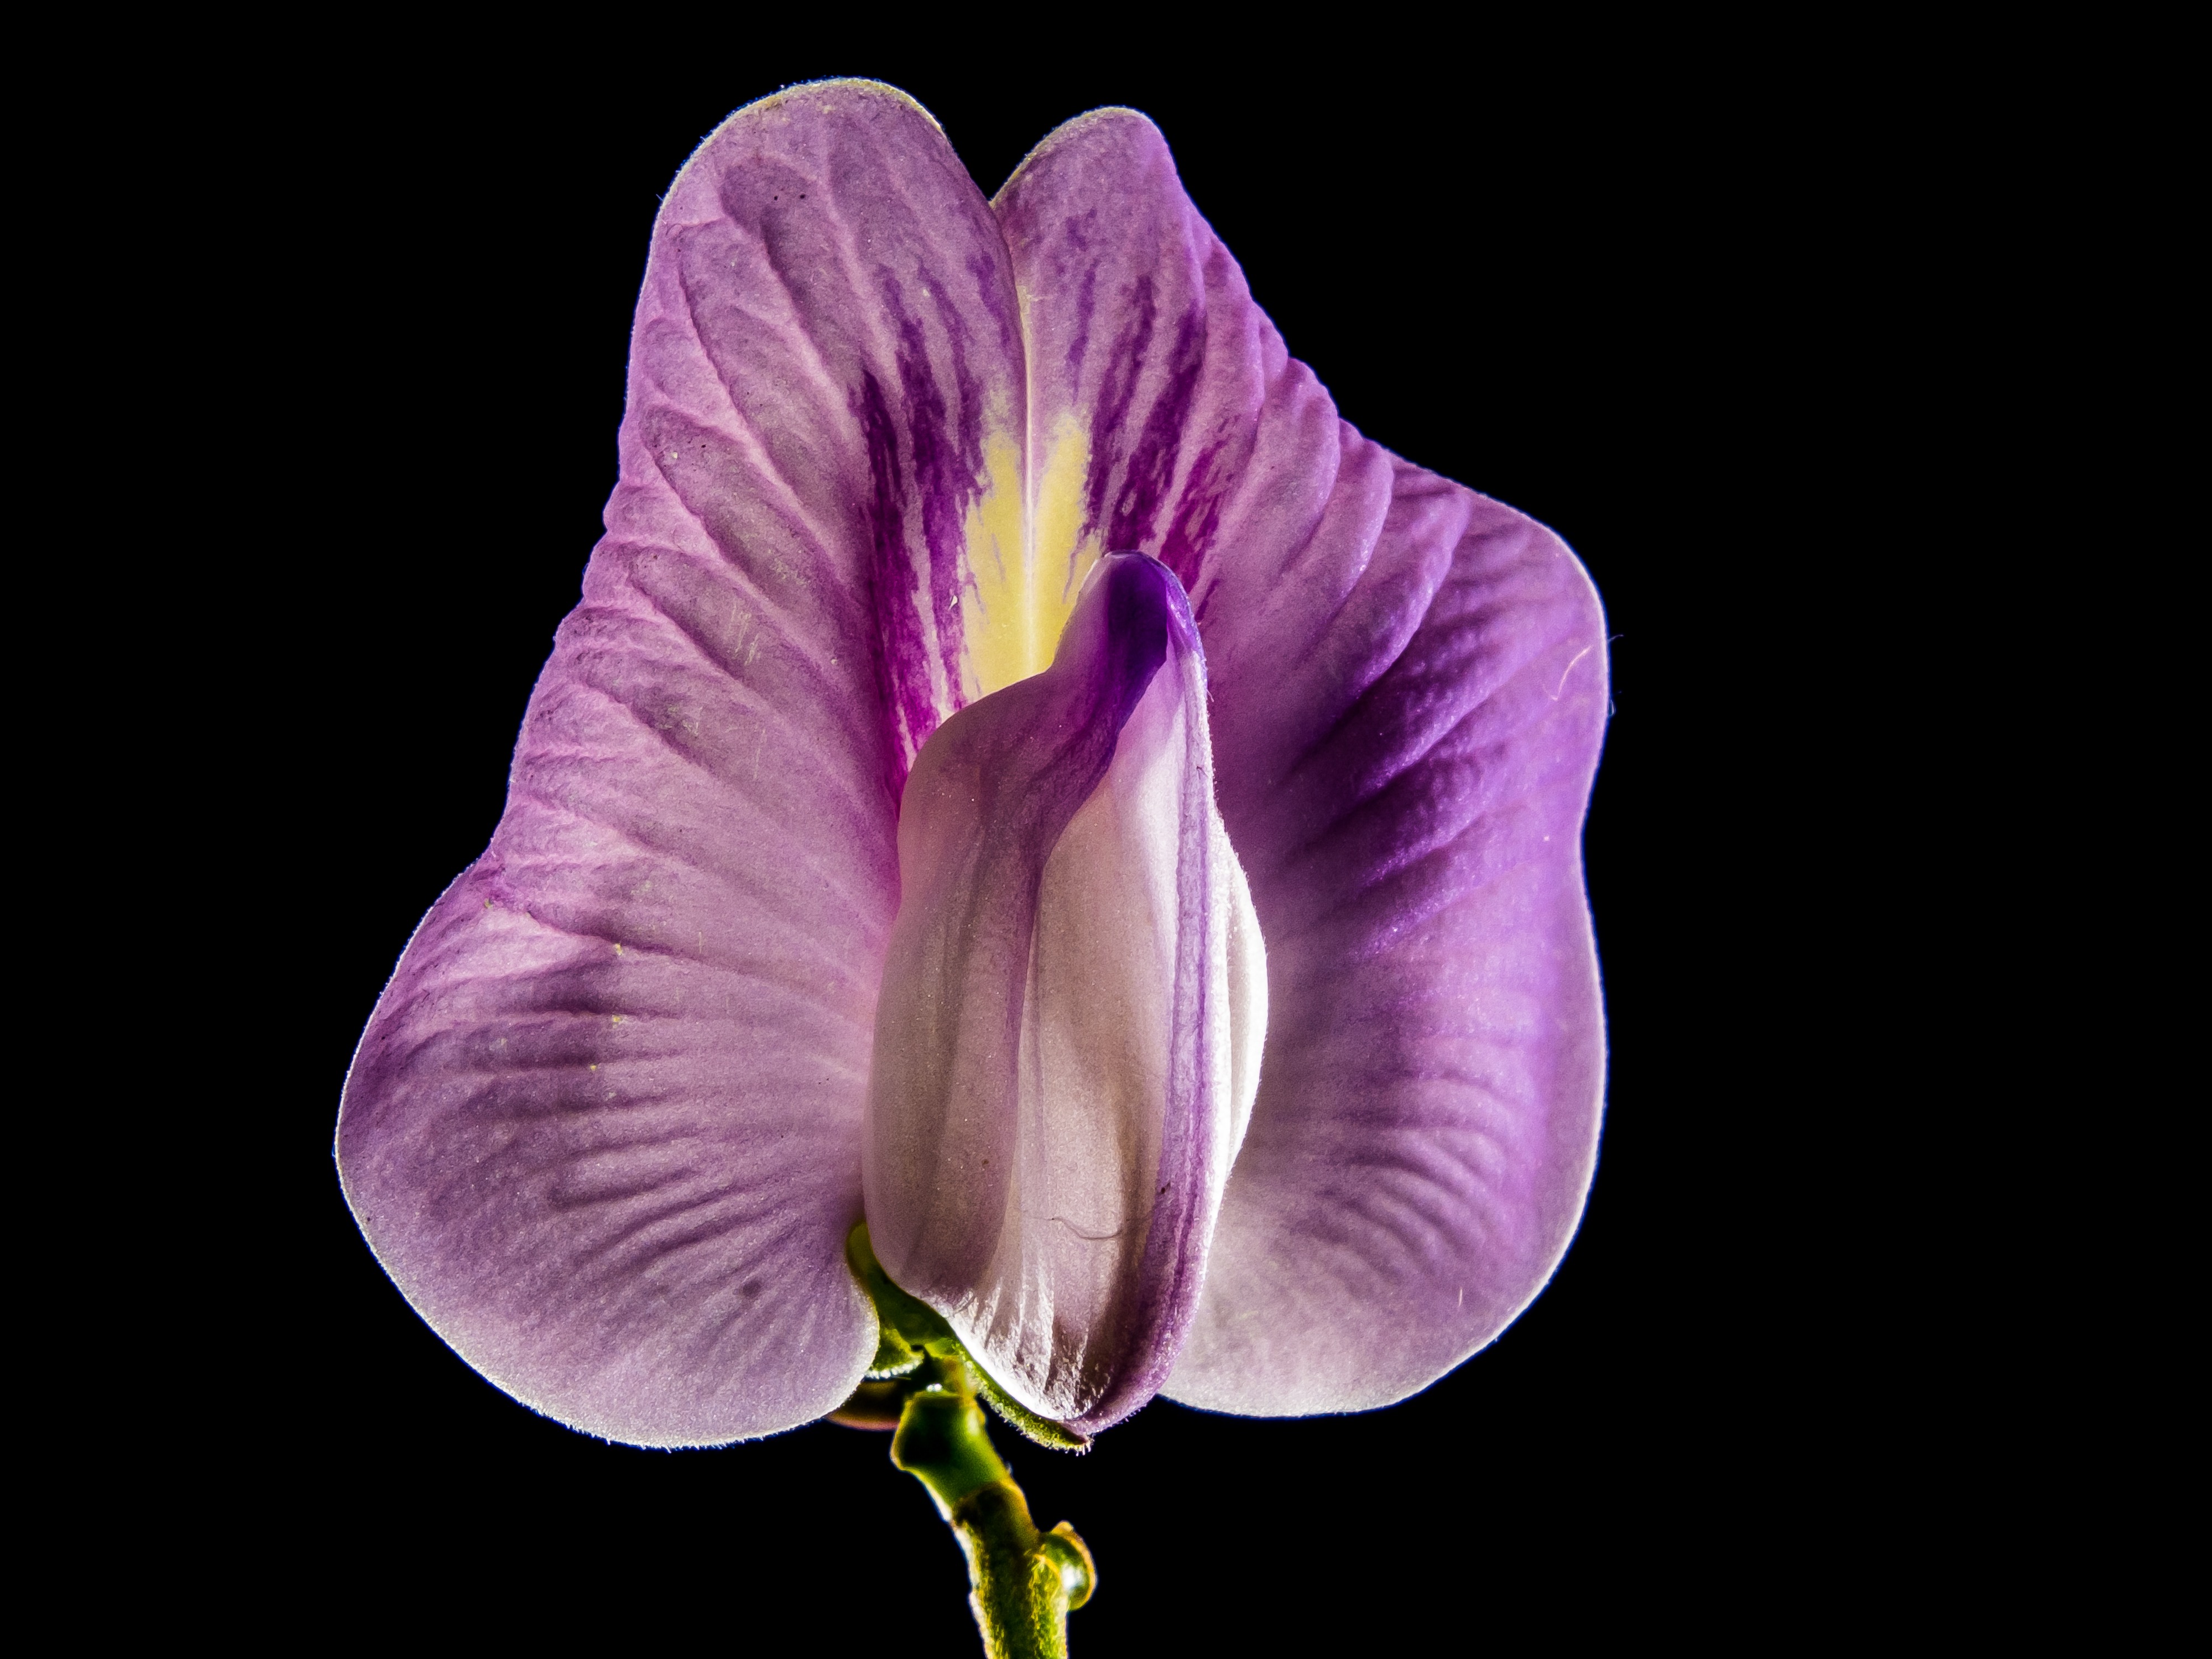
plant, flower, purple, petal, close, flora, human body, iris, eye, violet, organ, macro photography, flowering plant, small flower, plant stem, land plant, violet family